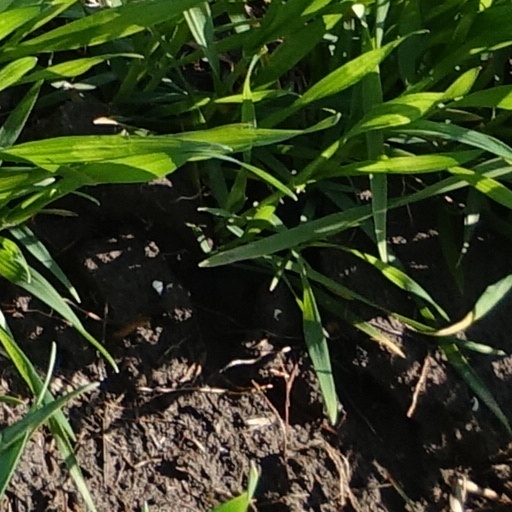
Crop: wheat